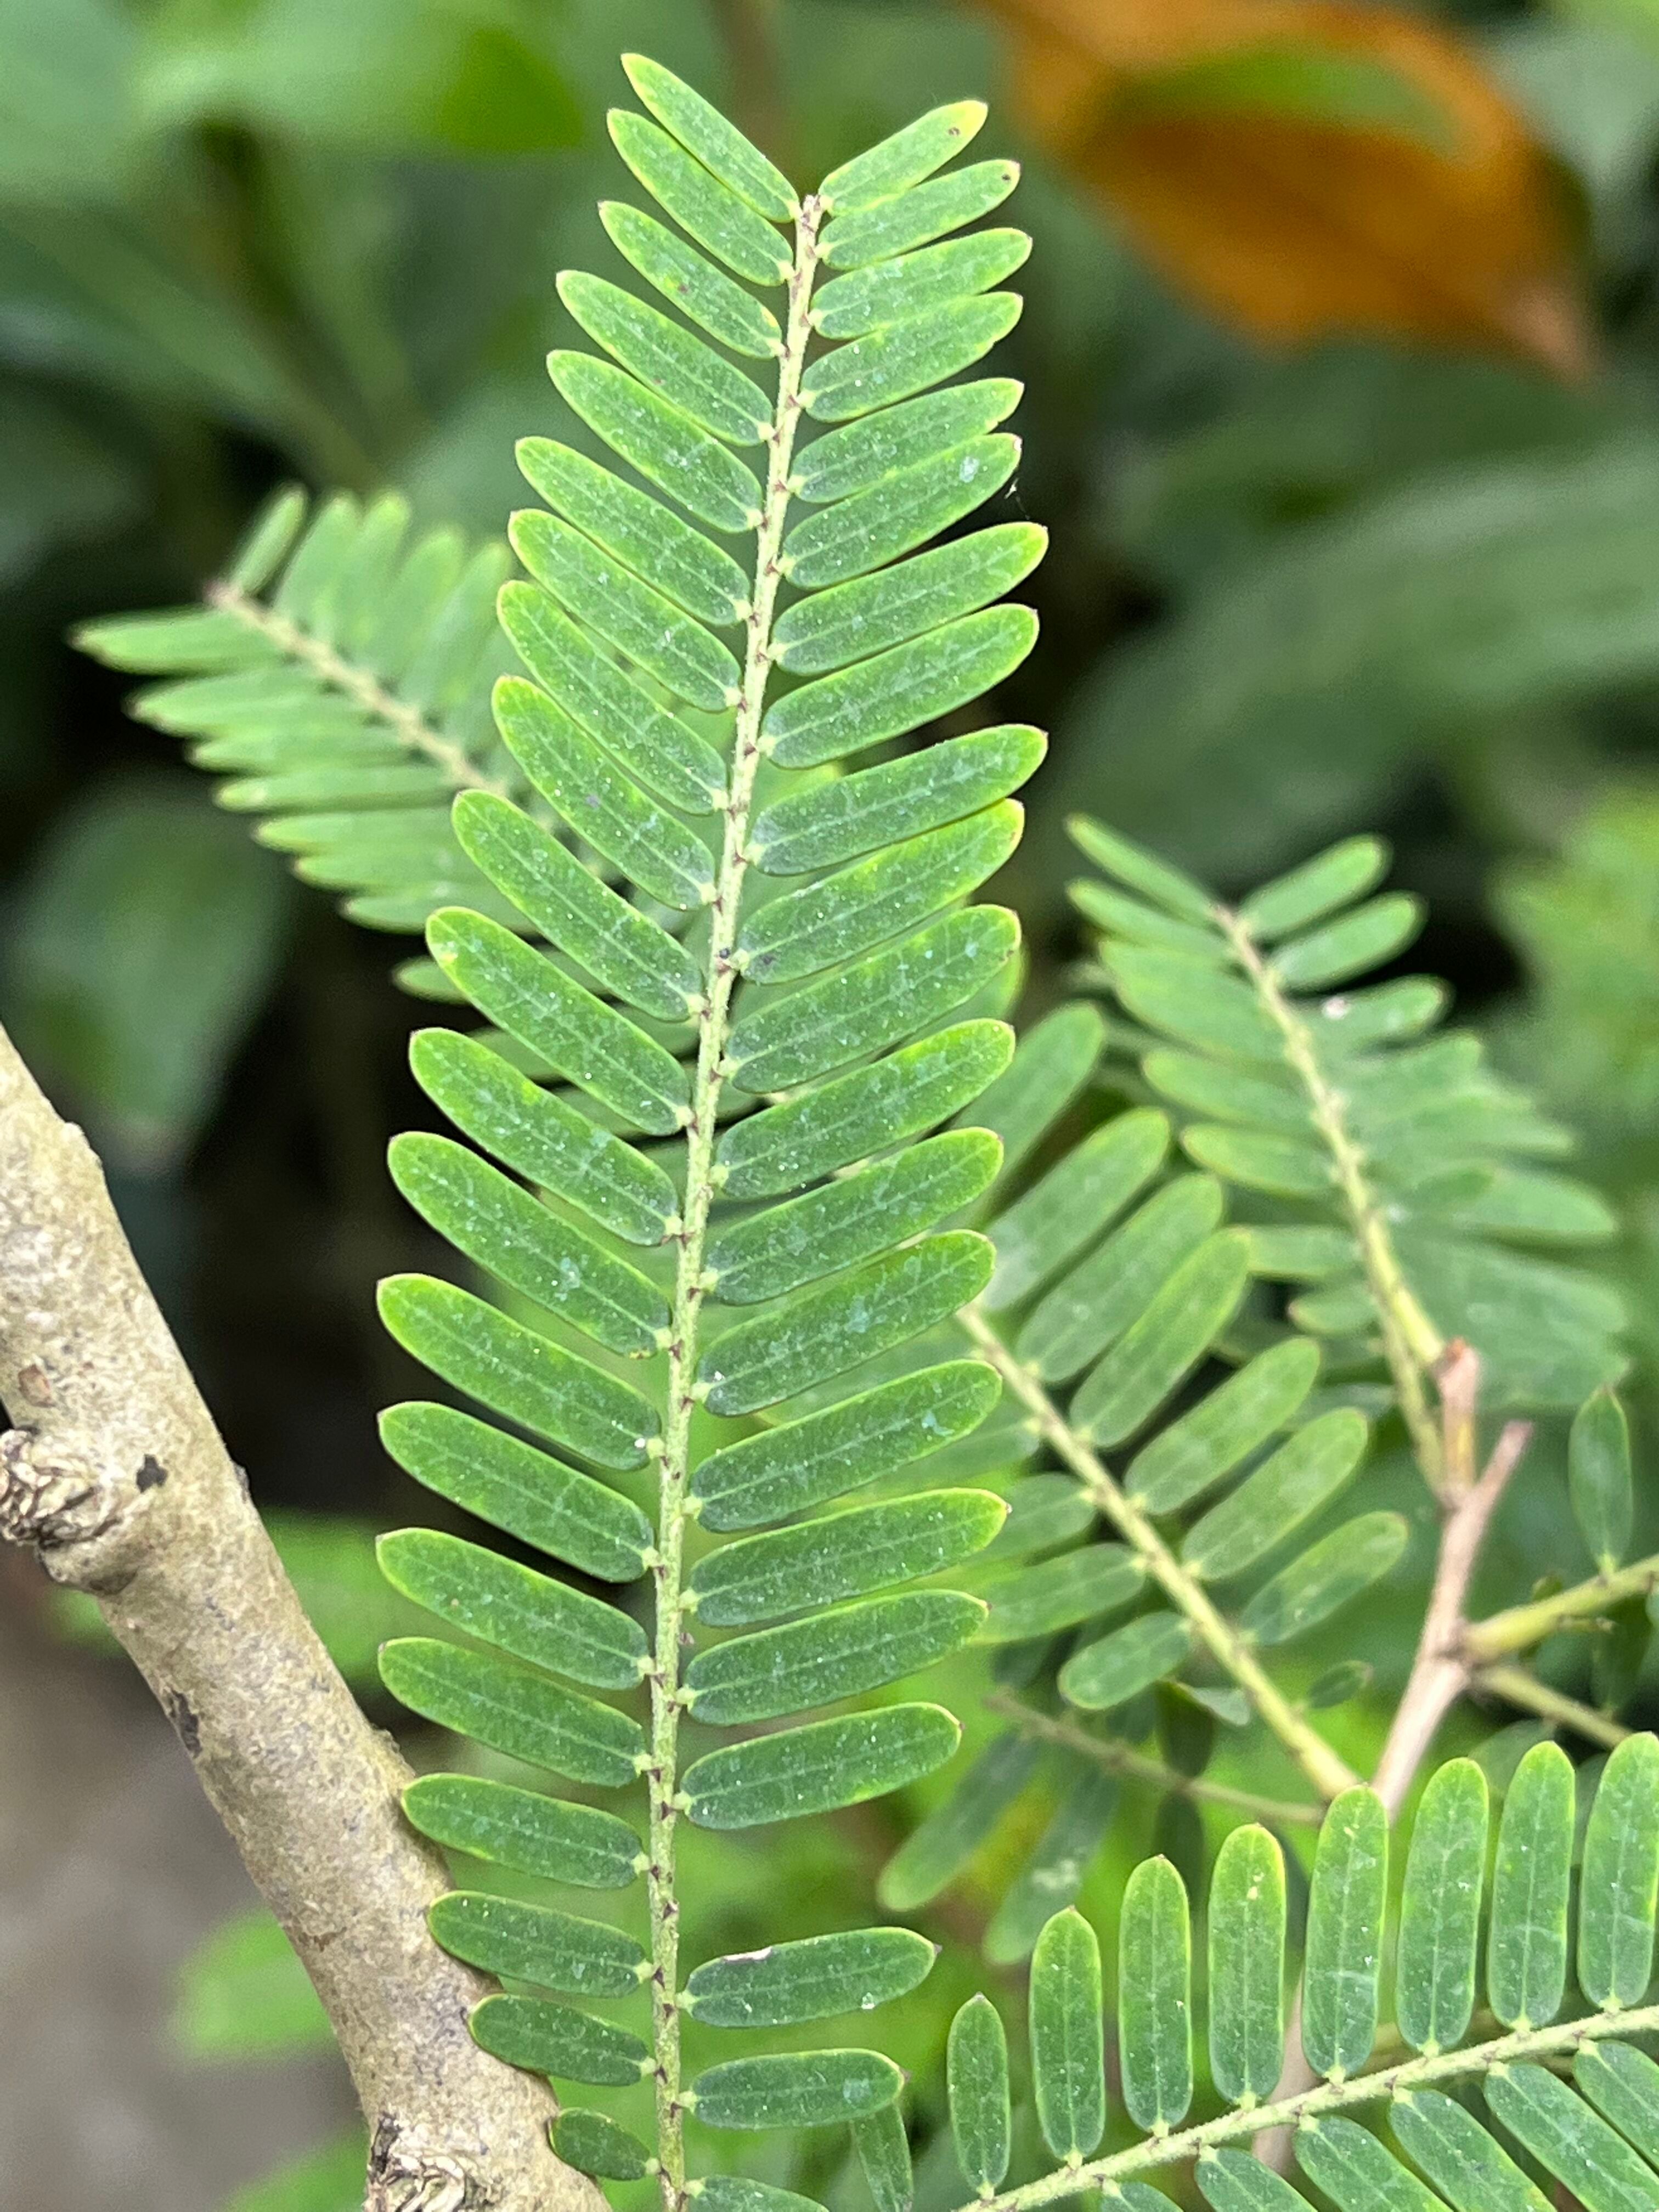
Plant species: phyllanthus-emblica